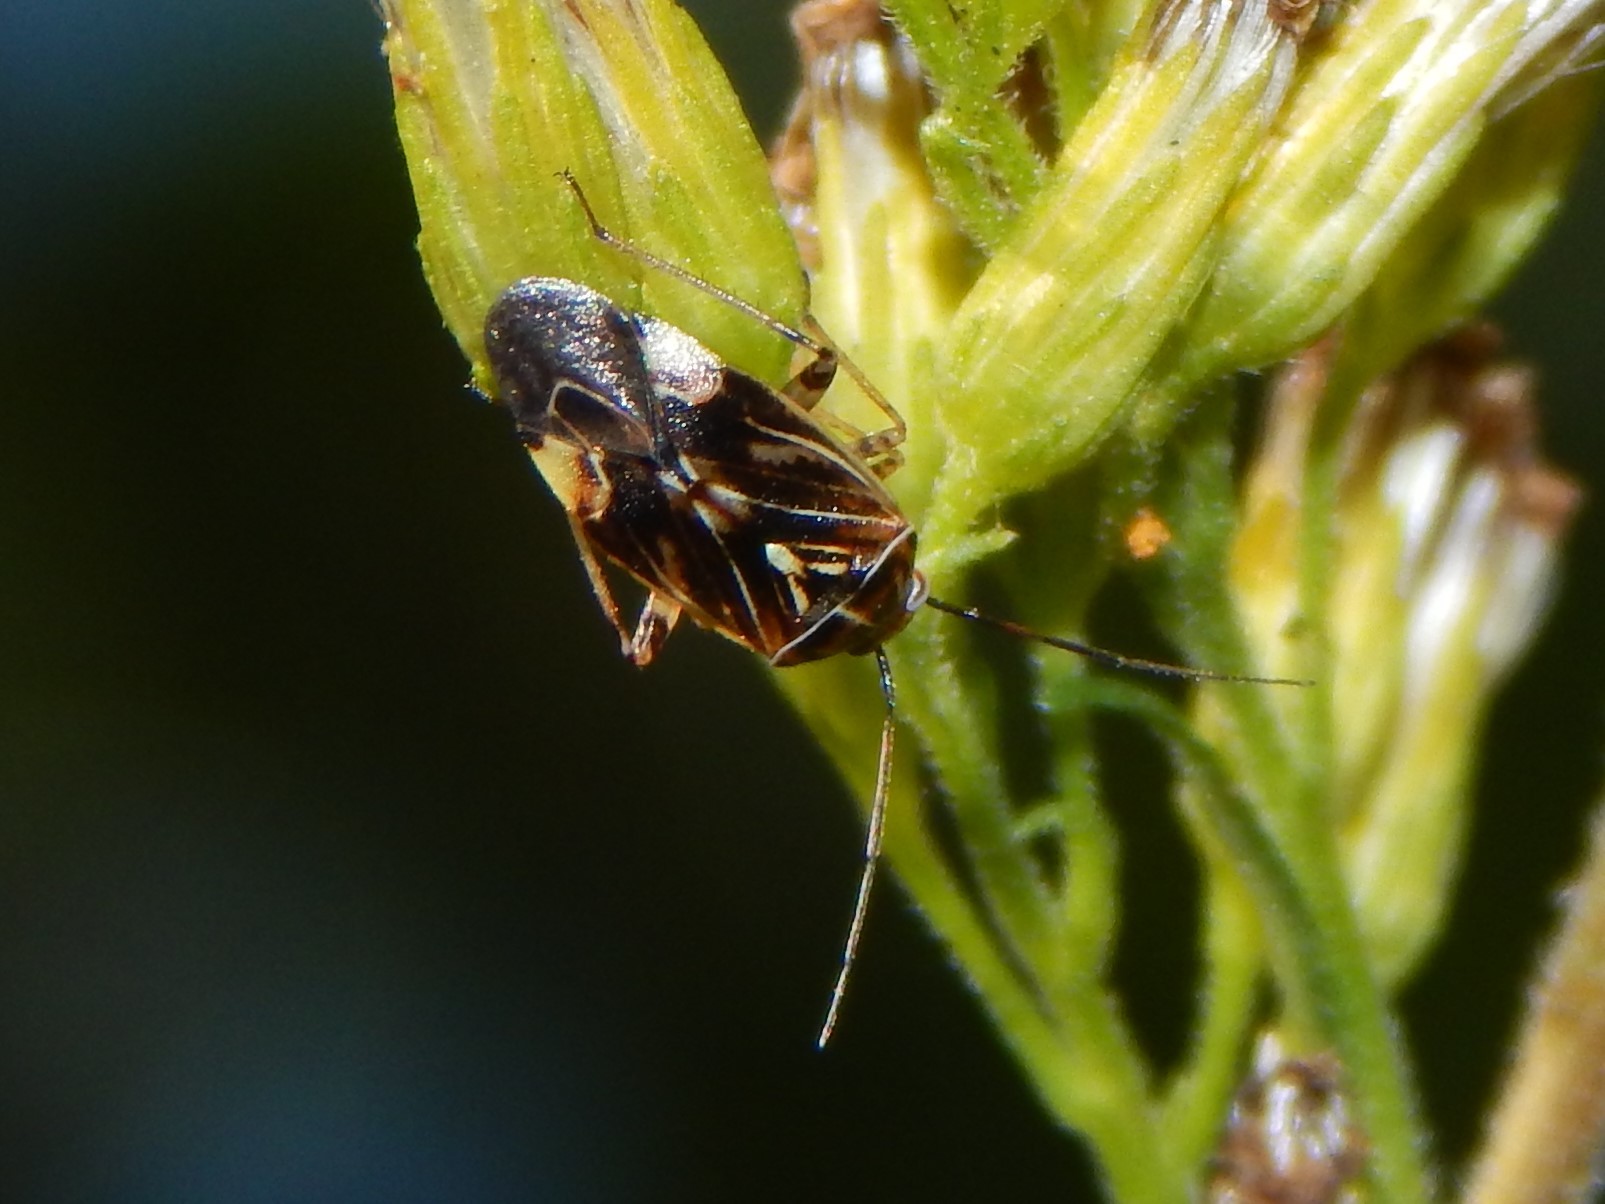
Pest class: lygus_bug